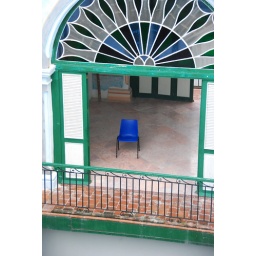
blue plastic chair inside the casa de los arabes in Havana Vieja